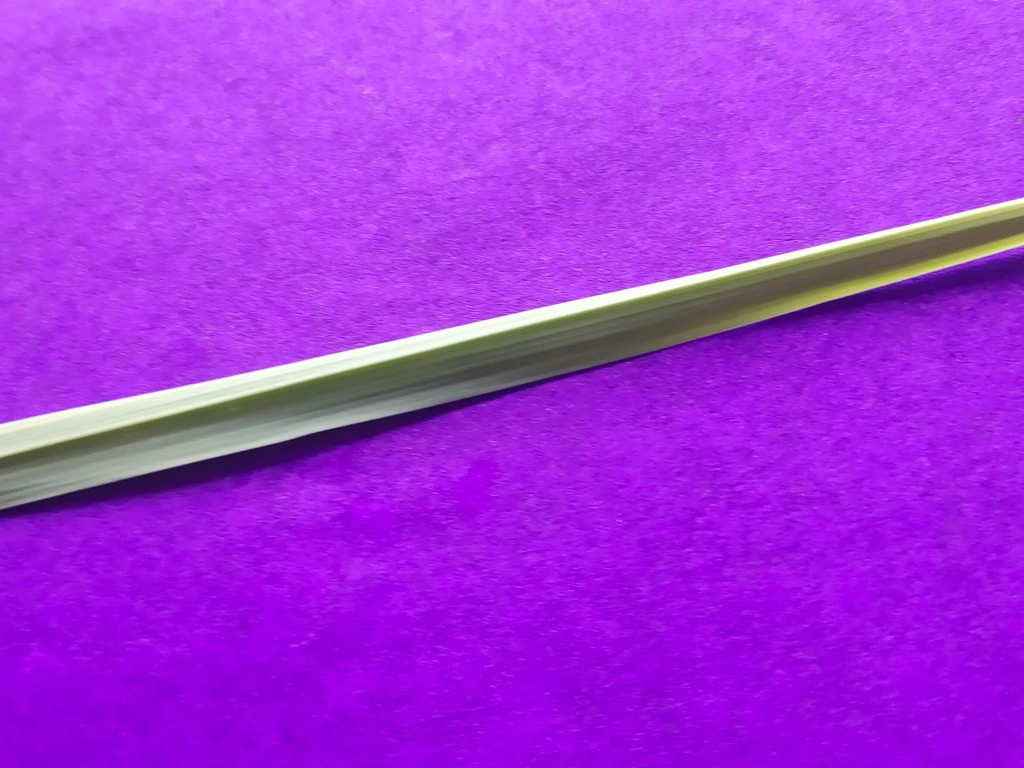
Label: Healthy